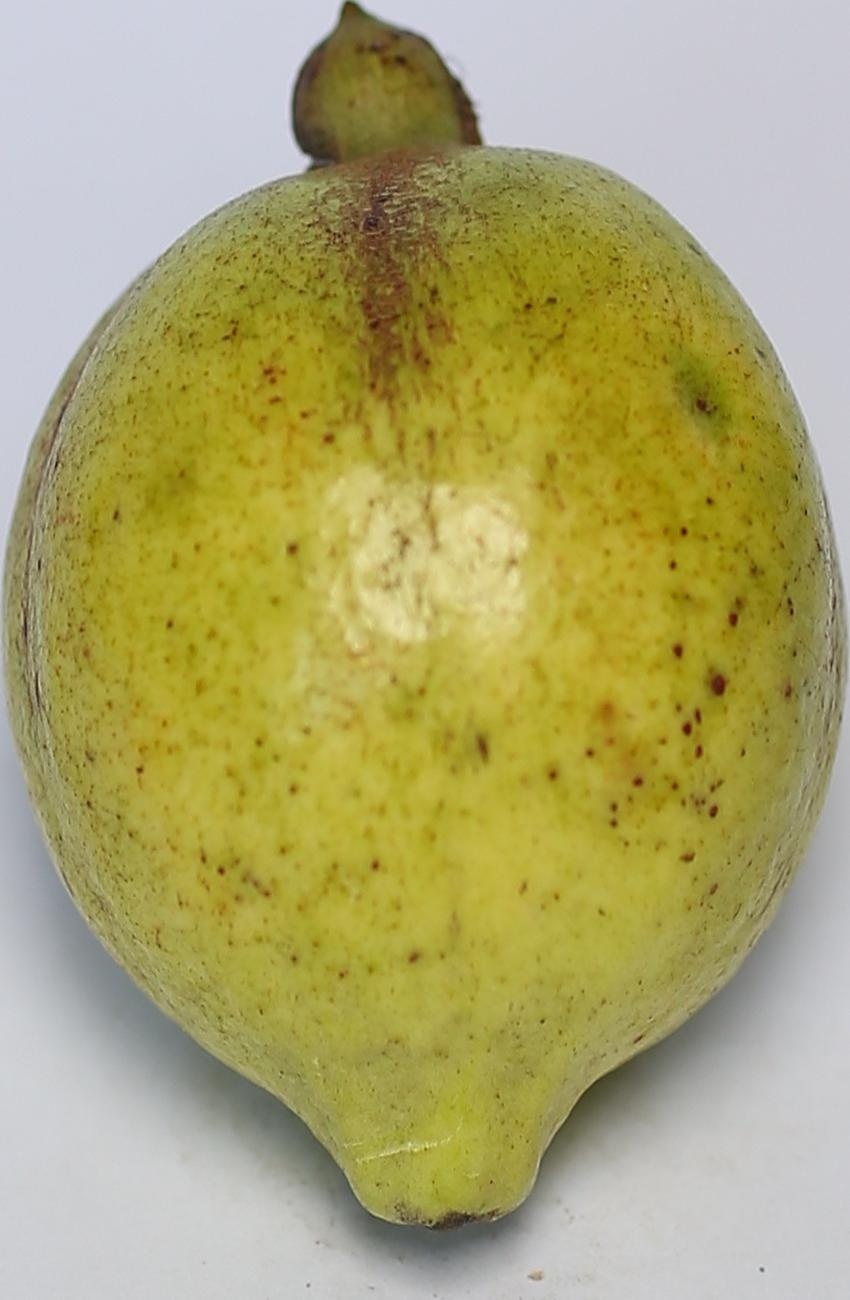
Maturity: green
Variety: riyali